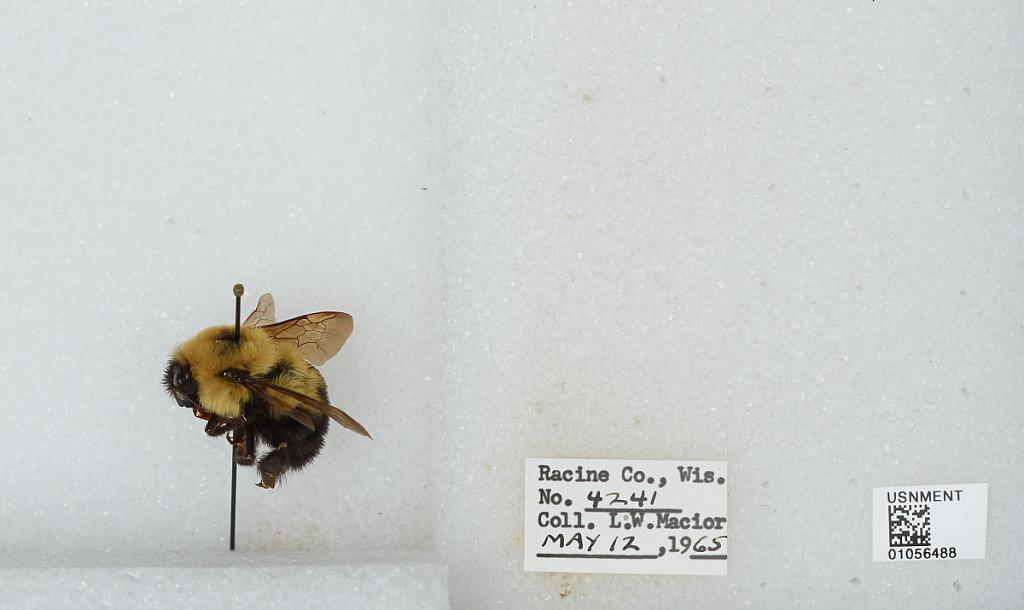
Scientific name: Bombus (Pyrobombus) bimaculatus Cresson
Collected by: L. Macior
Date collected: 1965-5-12
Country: United States
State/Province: Wisconsin
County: Racine
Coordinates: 42.78, -87.76